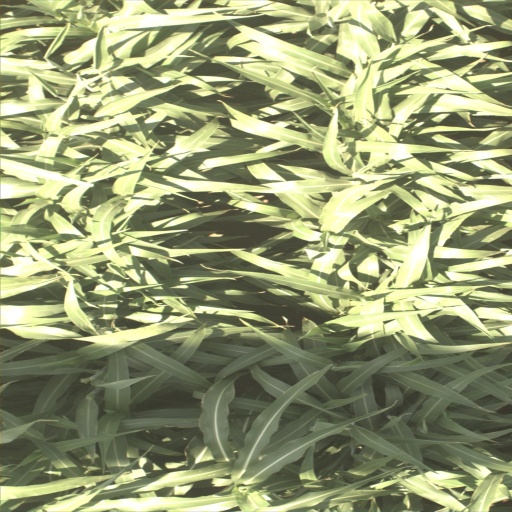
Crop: sorghum